Tylosis (botany)

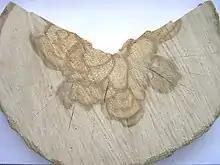
Section of "Carpinus betulus" wood showing the distinctive dark areas created as a result of tylosis in response to fungal infection

Observed in section under a microscope, tyloses appear as balloon-like protrusions emanating from axial paratracheal parenchyma cells into xylem vessels through pits linking the two. In some types, there may be a distinct barrier between the tyloses emanating from the pits into the vessels, while they may be barely distinguishable in other cases.